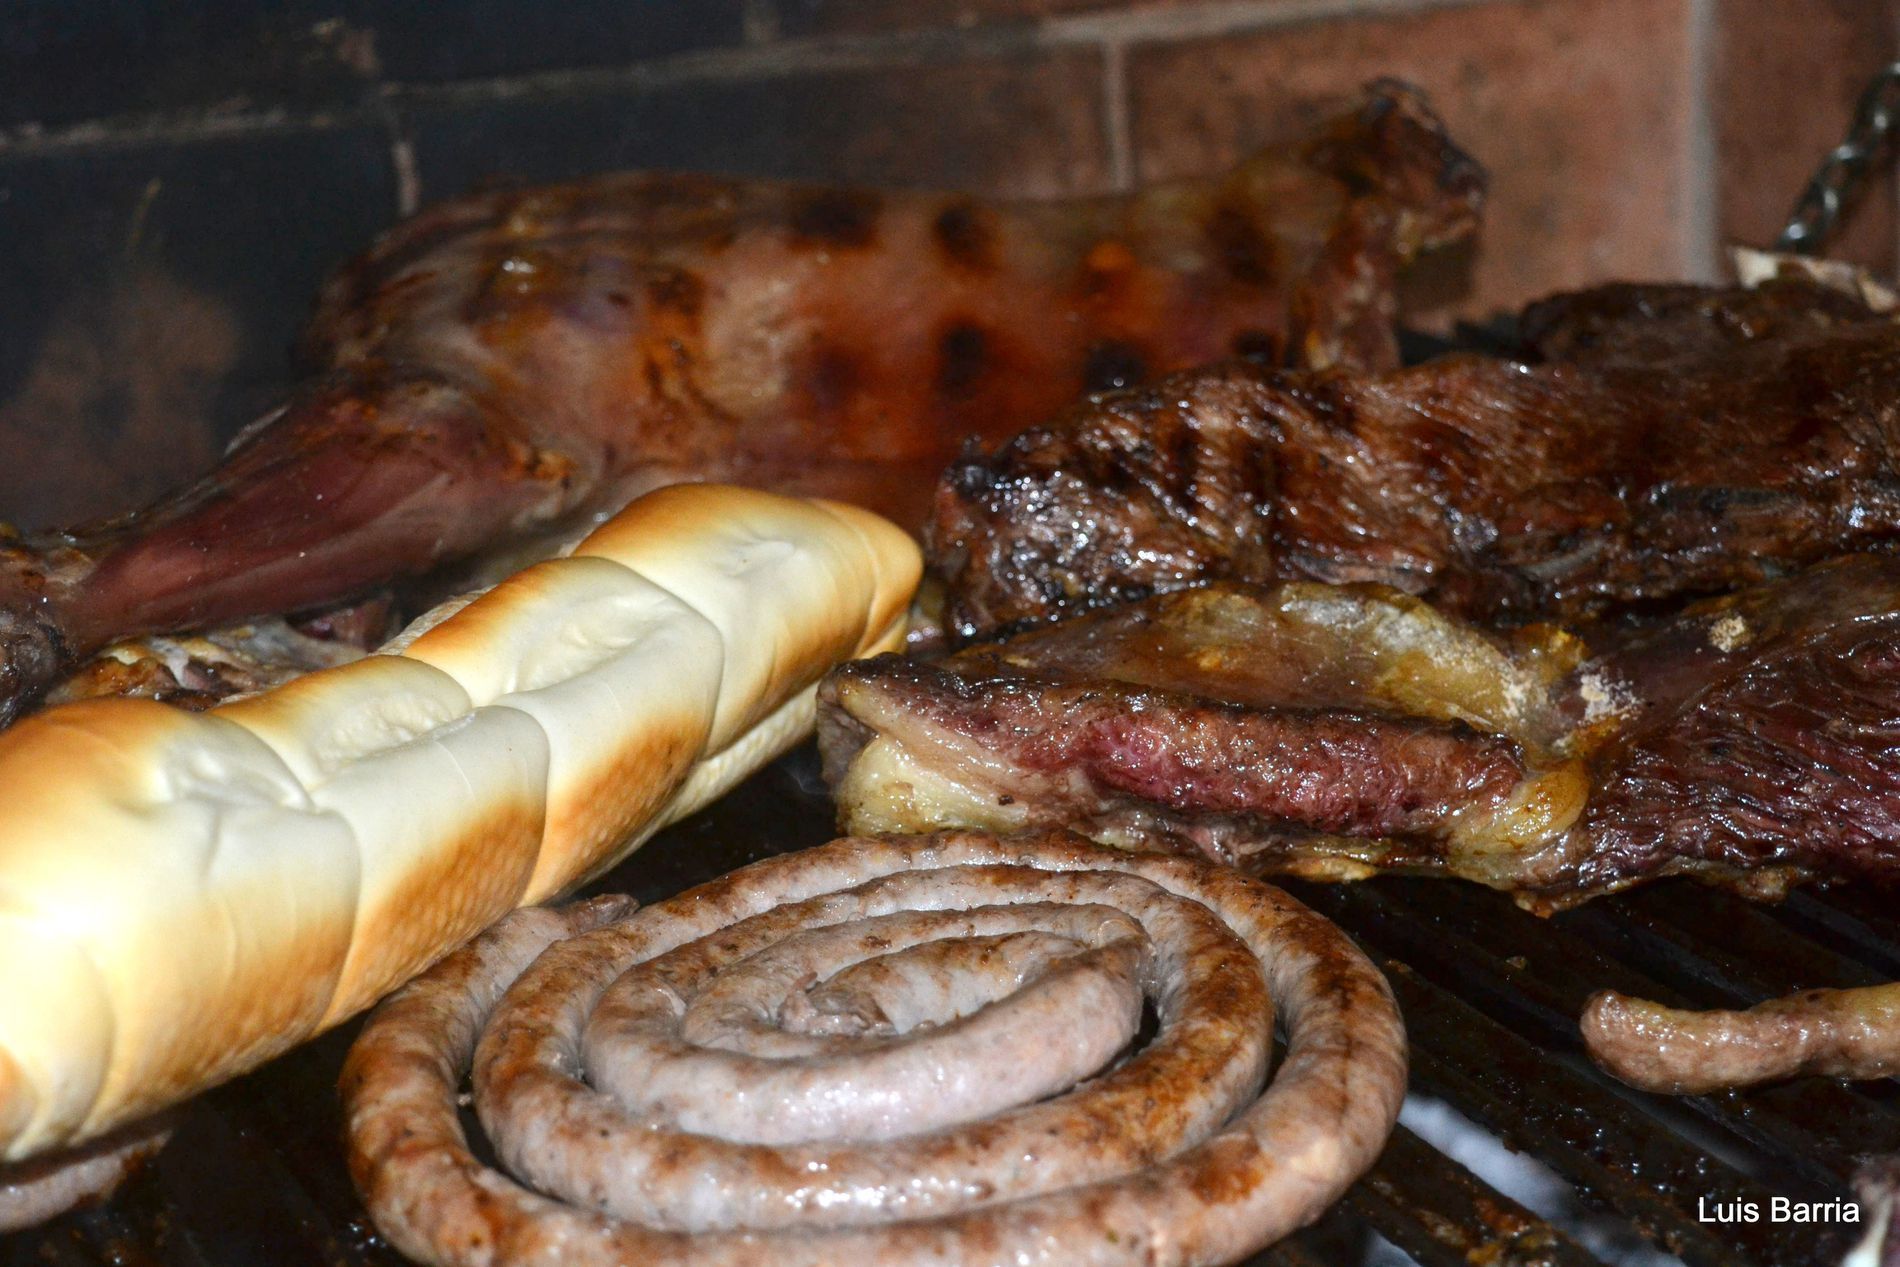
A Feast on the Grill
a traditional barbecue grill, filled with an assortment of meats and a golden-brown loaf of bread. The highlight is a coiled sausage sizzling over the hot grates, amid thick, juicy chunks of beef with a nice sear.
Close-up, slightly from above shot drawing attention to the texture and the color of the grilled meats. The angle transports the viewer inside the barbecue in the middle of all the dripping fat, charred crusts, and gold bread.
Labels: Bbq, Cooking, Food, Grilling, Meat, Pork, Bread, Sausage, Grill, Wall, Watermark
Camera: NIKON CORPORATION NIKON D3100
Lens: 18 55 3.5 5.6
Aperture: F5
Exposure: 1/60 sec
ISO: 1000
Focal length: 45.0 mm